Manuel Seoane

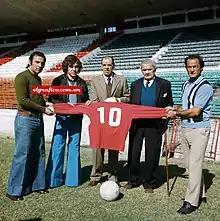
Seoane (second from right) in 1974 holding a #10 Independiente shirt among other notable playmakers of the club

Independiente won its first championship in 1922, with a great impact on the media which nicknamed the team ""Los Diablos Rojos" ("The Red Devils")". The Devils has remained since as a trademark for Independiente players and supporters. That team was formed by notable players as Raimundo Orsi, Zoilo Canavery, Alberto Lalín, Luis Ravaschino and Seoane himself.